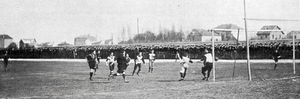
Match de barrage du championnat de Paris 1899 le 16 avril entre le Club français et le Standard AC.
Le Club français est un club de football français fondé en 1892, disparu en 1935 et basé à Paris.
Le championnat de Paris de football est une compétition française de football, disputée annuellement entre 1899 et 1914 puis en 1919 et organisée par le Comité de Paris de l'Union des sociétés françaises de sports athlétiques (USFSA).